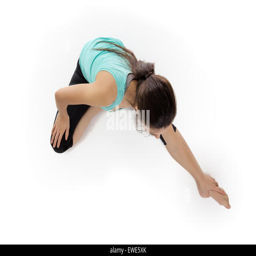
woman shot from a birds eye view looking down doing yoga and stretching exercises